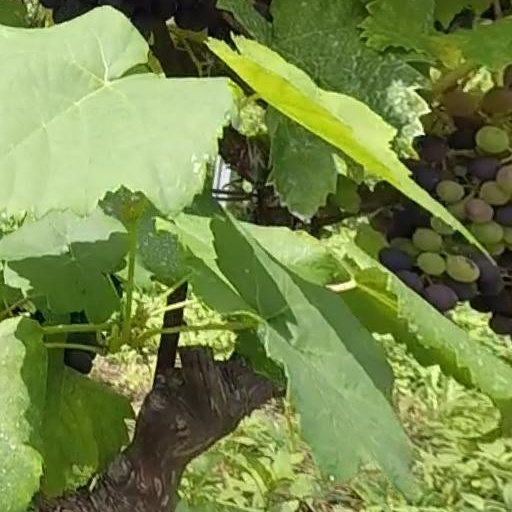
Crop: grape